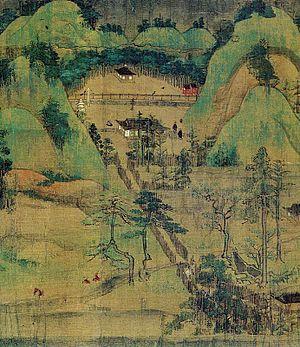
La Biographie illustrée du moine itinérant Ippen est un ensemble d’emaki rapportant la vie d’Ippen, moine bouddhique fondateur de l’école amidiste Ji shū au Japon. Parmi les différents emaki portant ce titre, la version originale de 1299, nommée Ippen hijiri-e, est la plus réputée et la plus connue. Un deuxième emaki du XIVᵉ siècle nommé Yugyō shōnin engi-e, d’un style plus accessible, raconte également la biographie du moine. De nombreuses copies de ces deux emaki originaux ont été réalisées par la suite, l’ensemble étant donc souvent regroupé sous le terme d’Ippen shōnin eden.
La peinture de paysage est un genre pictural figuratif qui représente le paysage.
L'époque de Kamakura est l'une des 14 subdivisions traditionnelles de l'histoire du Japon. Cette période, qui commence en 1185 et s'achève en 1333, est placée sous l'autorité politique du shogunat de Kamakura. Elles constitue la première partie du « Moyen Âge » de l'histoire japonaise, qui va jusqu'à la fin du XVIᵉ siècle.